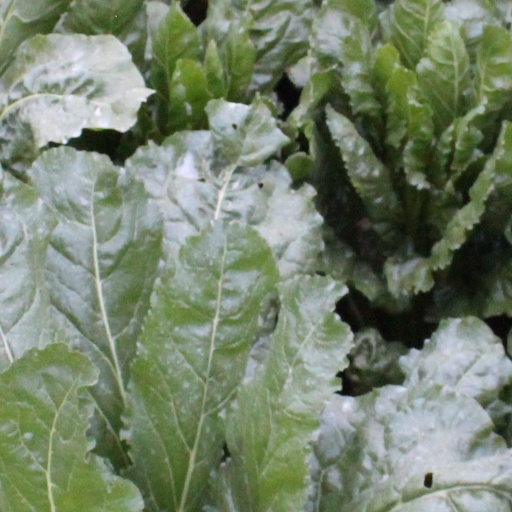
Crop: sugar beet